Telšiai Central Stadium

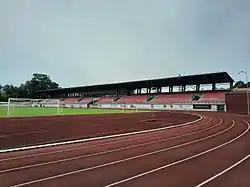
Stadium in 2020

The Telšiai Central Stadium is an association football stadium in Telšiai, Lithuania with seating for 2,000 spectators. It is home to A Lyga club FC Džiugas Telšiai.